Sir George Tressady

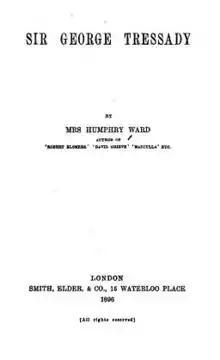
Title page of the first edition.

Sir George Tressady is a novel by Mary Augusta Ward. Originally published as a serial from 1895 to 1896, it was Ward's seventh novel.